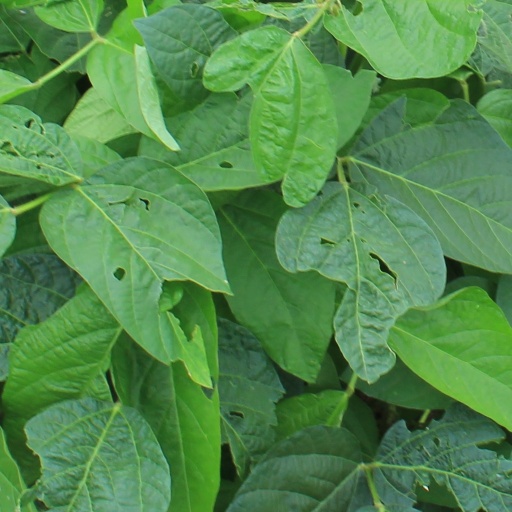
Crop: soybean